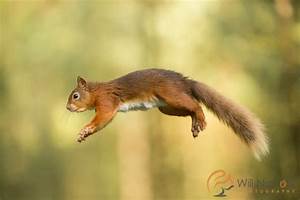
Label: scoiattolo